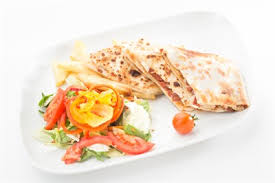
Yemek: gozleme